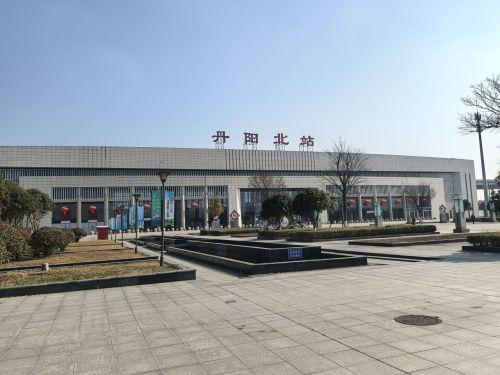
地标名称：丹阳北站
所在城市：镇江市·丹阳市